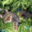
Label: cat